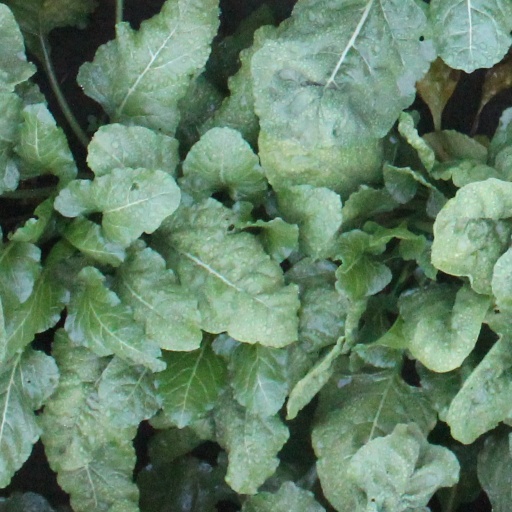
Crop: sugar beet